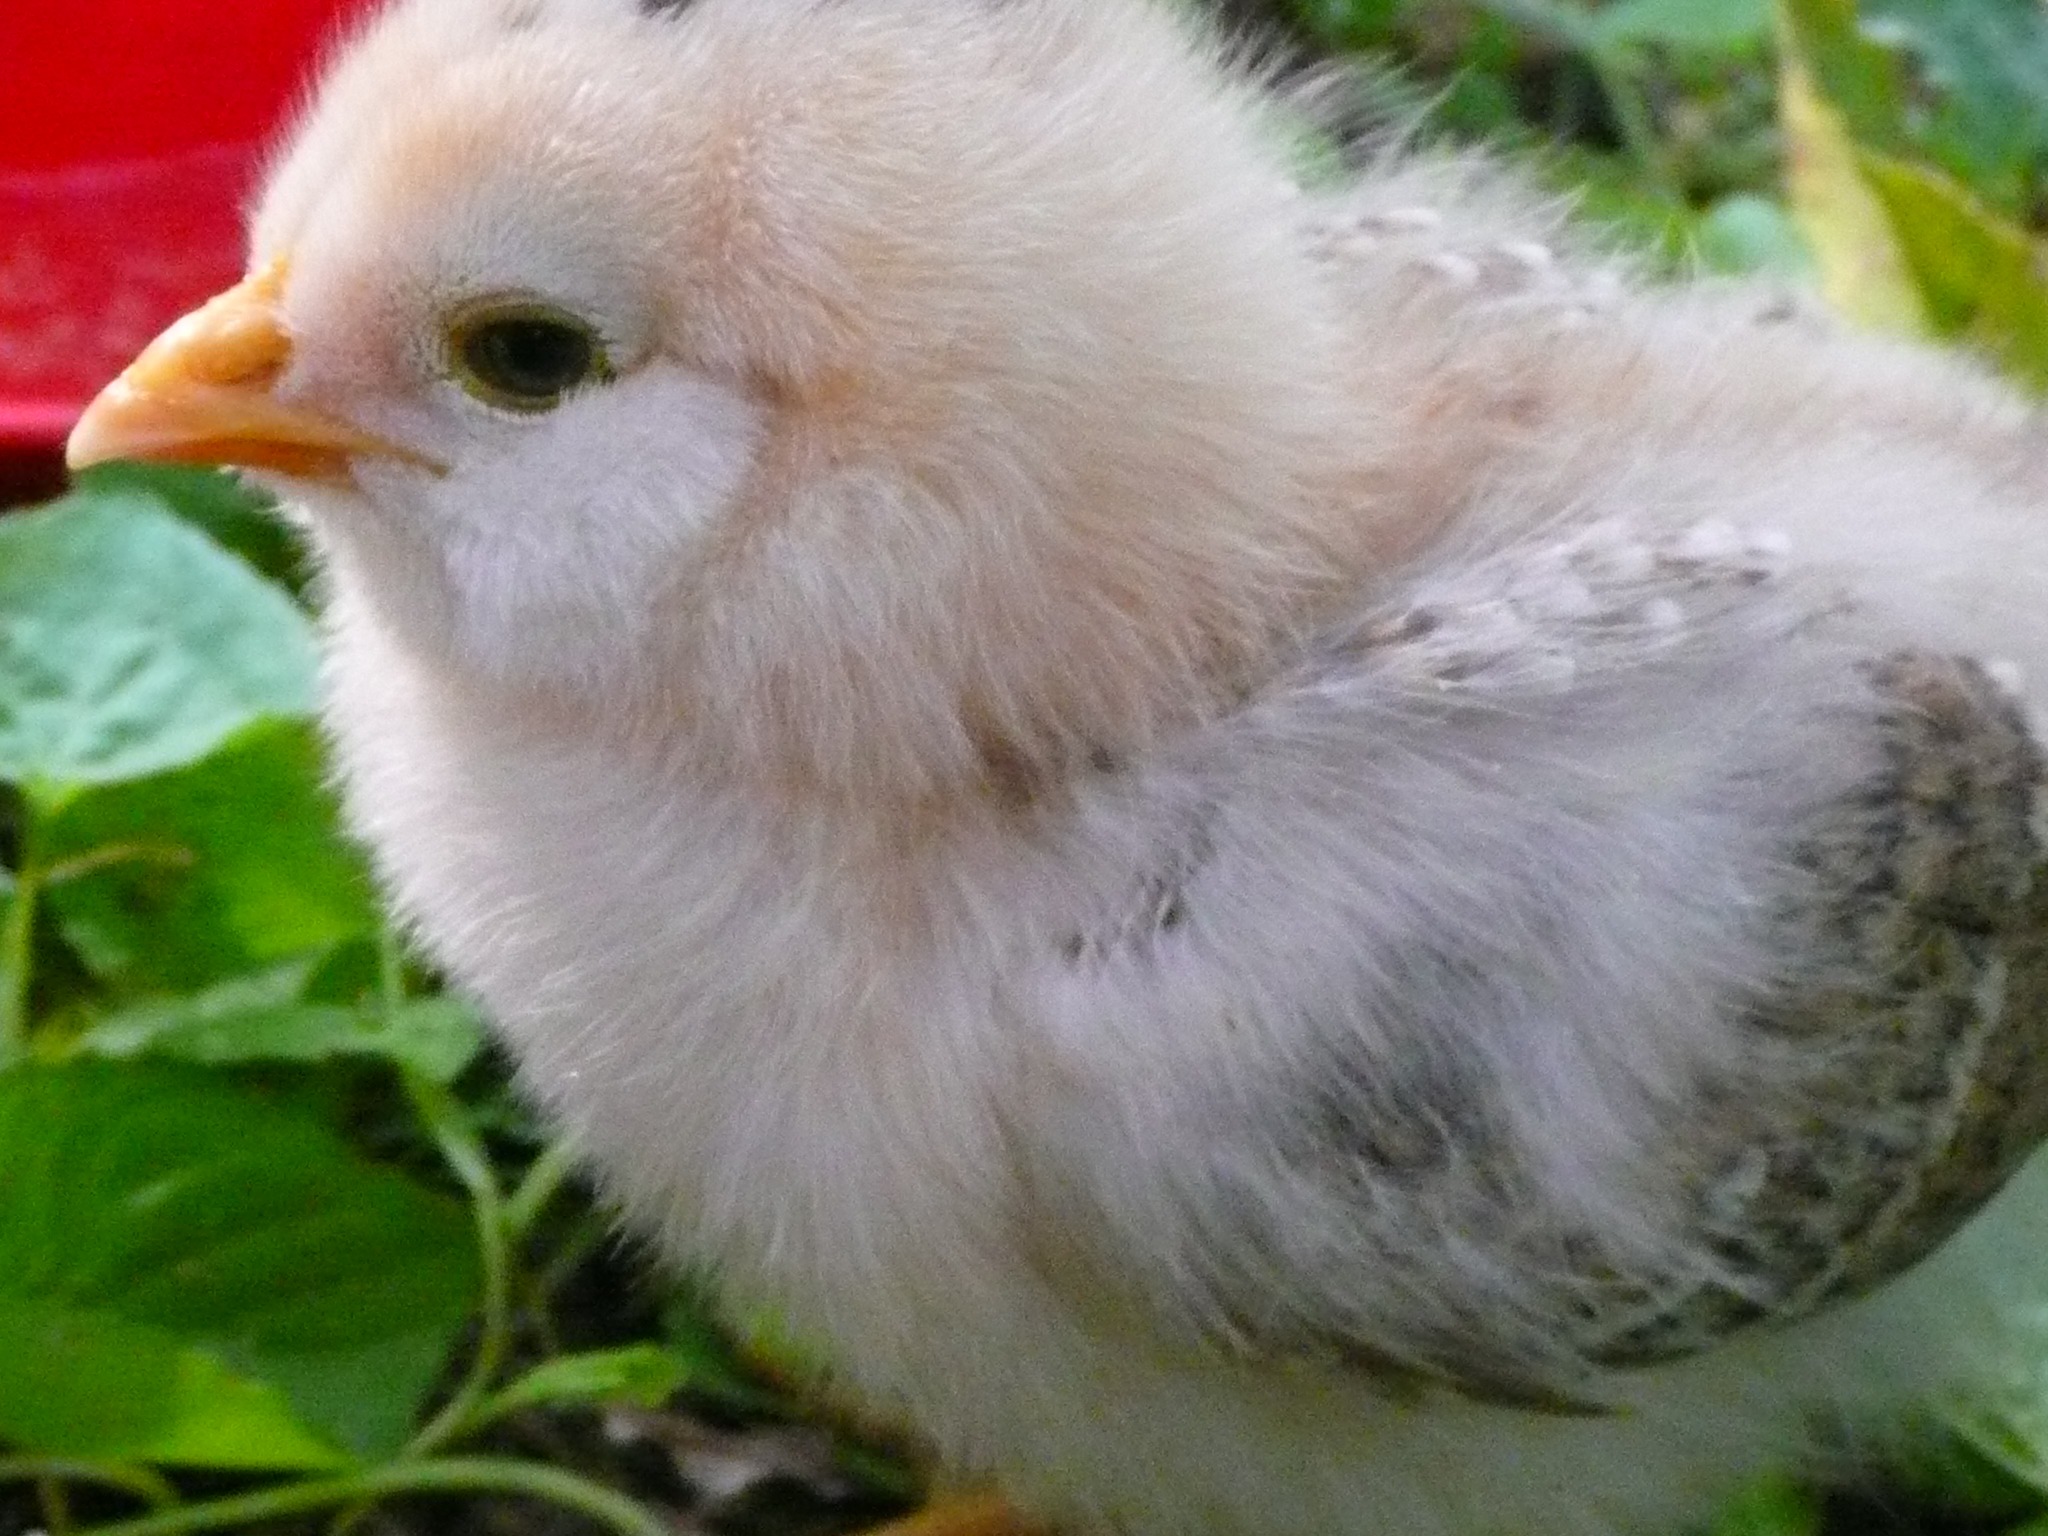
nature, outdoor, wilderness, bird, animal, fly, wildlife, wild, beak, mammal, freedom, baby, feather, chicken, avian, fauna, majestic, poultry, wings, vertebrate, creature, perching bird